Arne Falstad

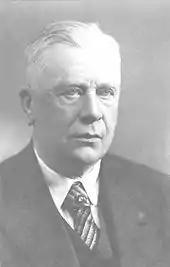
Arne Falstad.

Arne Falstad (1 May 1874 – 27 November 1958) was a Norwegian attorney, banker and politician for the Conservative Party.